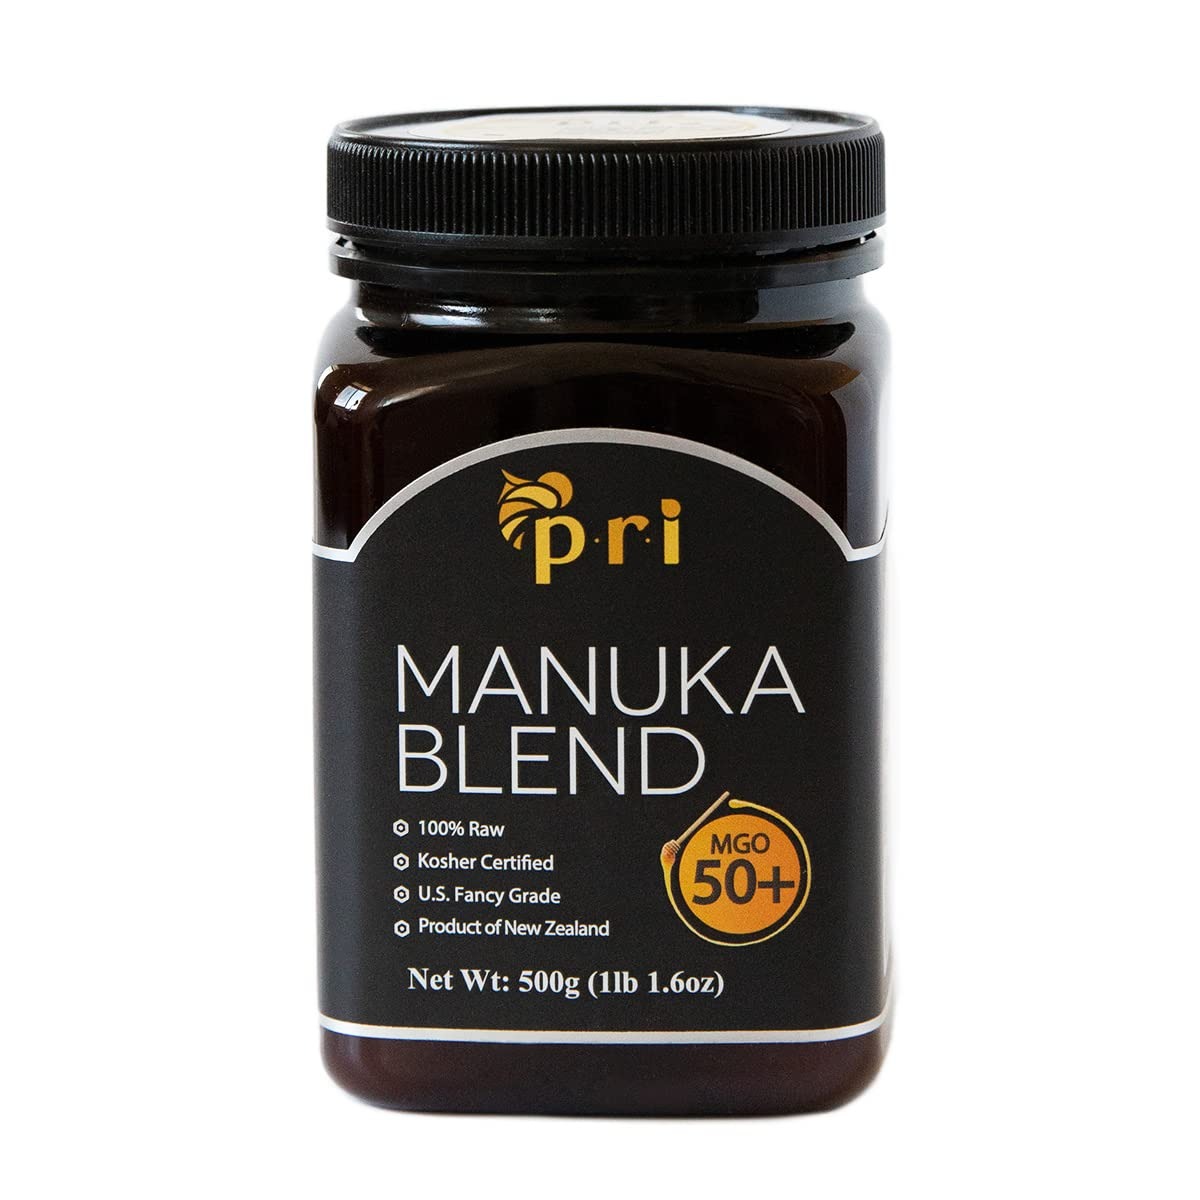
Item Name: P.R.I Manuka Honey Blend, MGO 50+, Raw Multifloral, 500g
Bullet Point 1: PREMIUM MANUKA HONEY MGO 30+: PRI manuka honey is produced from beehives where the nectar comes from New Zealand’s native manuka trees known for their medicinal properties and wellness benefits. Scientists discovered the health benefits are from methylglyoxal (MGO), and the MGO number reflects the concentration level.
Bullet Point 2: CERTIFIED AND AUTHENTIC: New Zealand manuka honeys are independently certified based on the standards set by New Zealand's Ministry for Primary Industries. Our manuka honey is tested for key markers: MGO, DHA (the origin of methylglyoxal), HMF (freshness and rawness), and pureness. We are proud to provide a Certificate of Analysis per batch upon request.
Bullet Point 3: WELLNESS BENEFITS AND USES: Ancient Greeks and modern day naturopaths and nutritionists recommend manuka honey to treat minor wounds and burns, improve digestion and immunity, soothe coughs and sore throats, and for skin care. Add to your favorite foods or eat by the spoonful as a natural superfood and energy source, or use topically on your skin.
Bullet Point 4: COOL PROCESSED AND RAW: PRI honey is cool-processed, unpasteurized and minimally filtered to ensure our manuka honey is 100% raw -- retaining beneficial enzymes, pollen, royal jelly, and propolis to maximize health benefits. New Zealand prohibits antibiotics and GMOs so our honey is considered the cleanest honey in the world!
Bullet Point 5: PRI INDUSTRY LEADERSHIP: As the first to bring manuka honey to the US, we continue our tradition of providing premium, authentic manuka honey products (raw honey, health aids, skincare, treats) from high-quality, sustainable beekeepers. We proudly donate a portion of every purchase to bee-sustainability.
Value: 10.0
Unit: Count

Price: 30.75